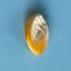
Maize quality: Good